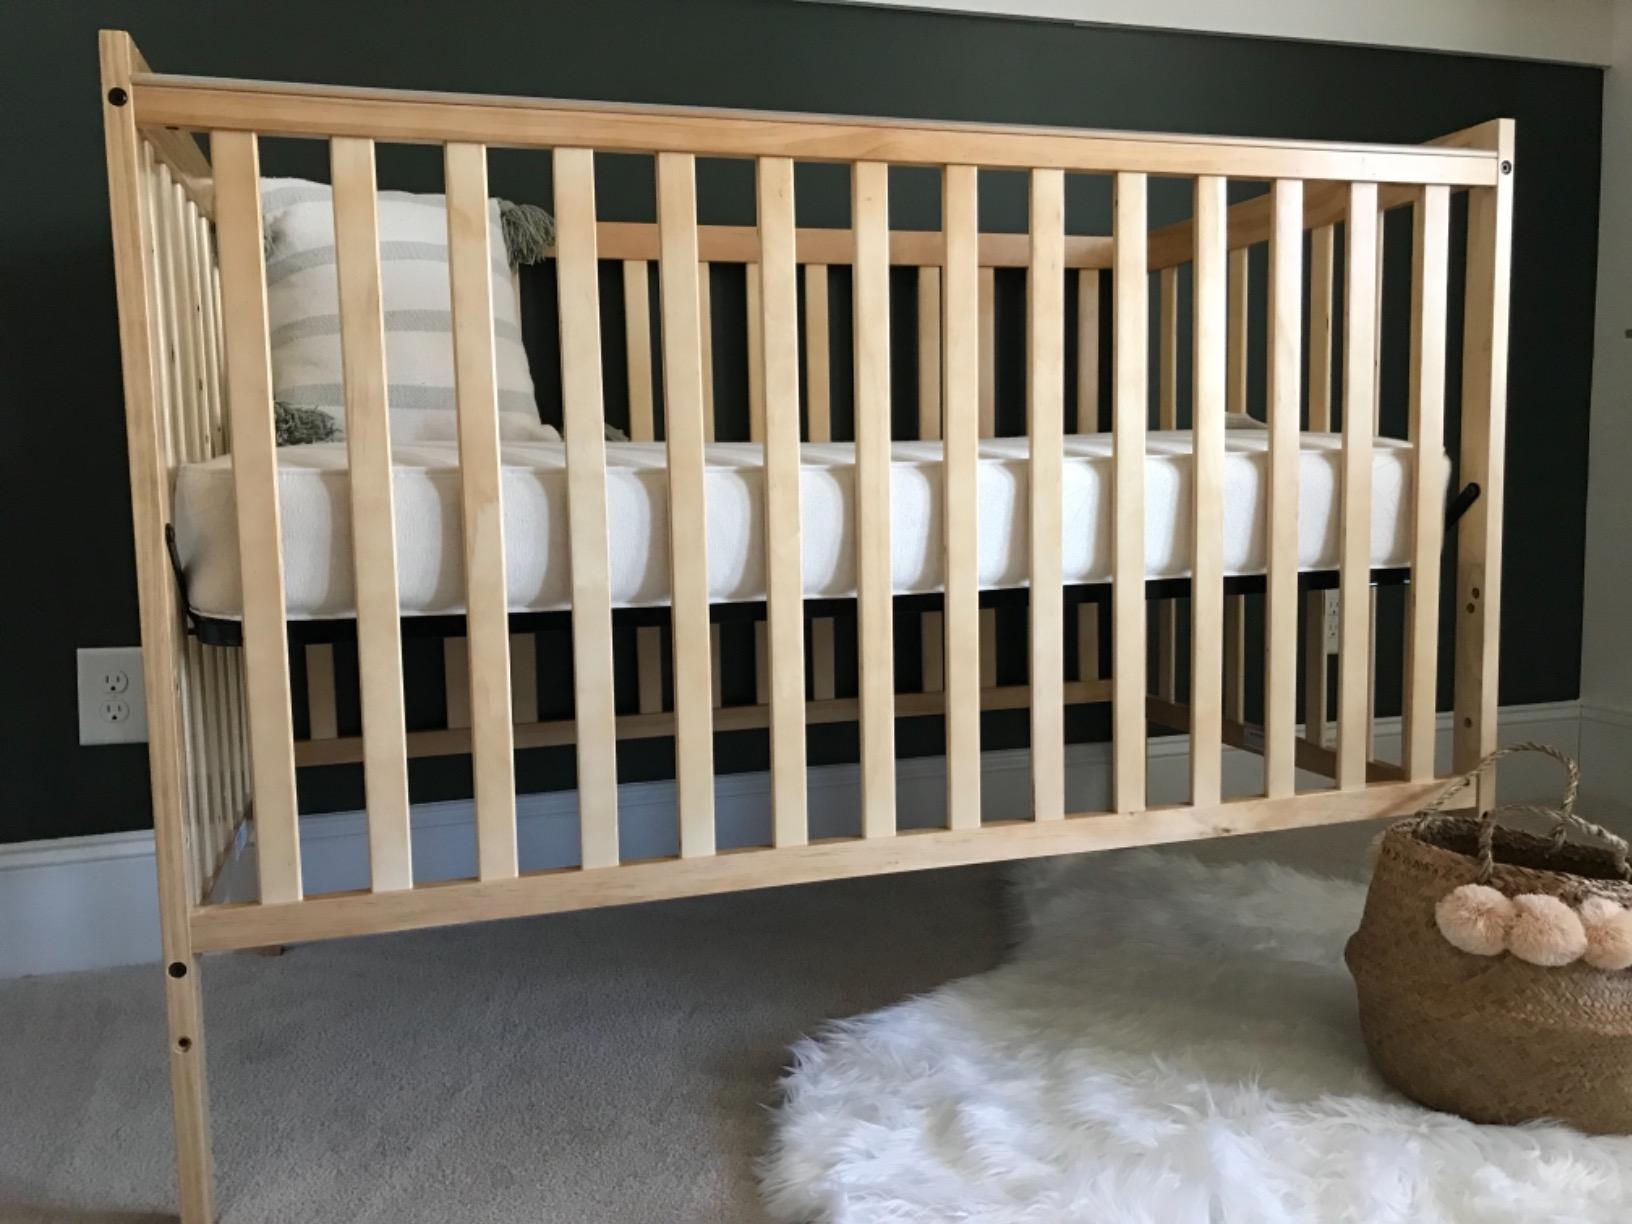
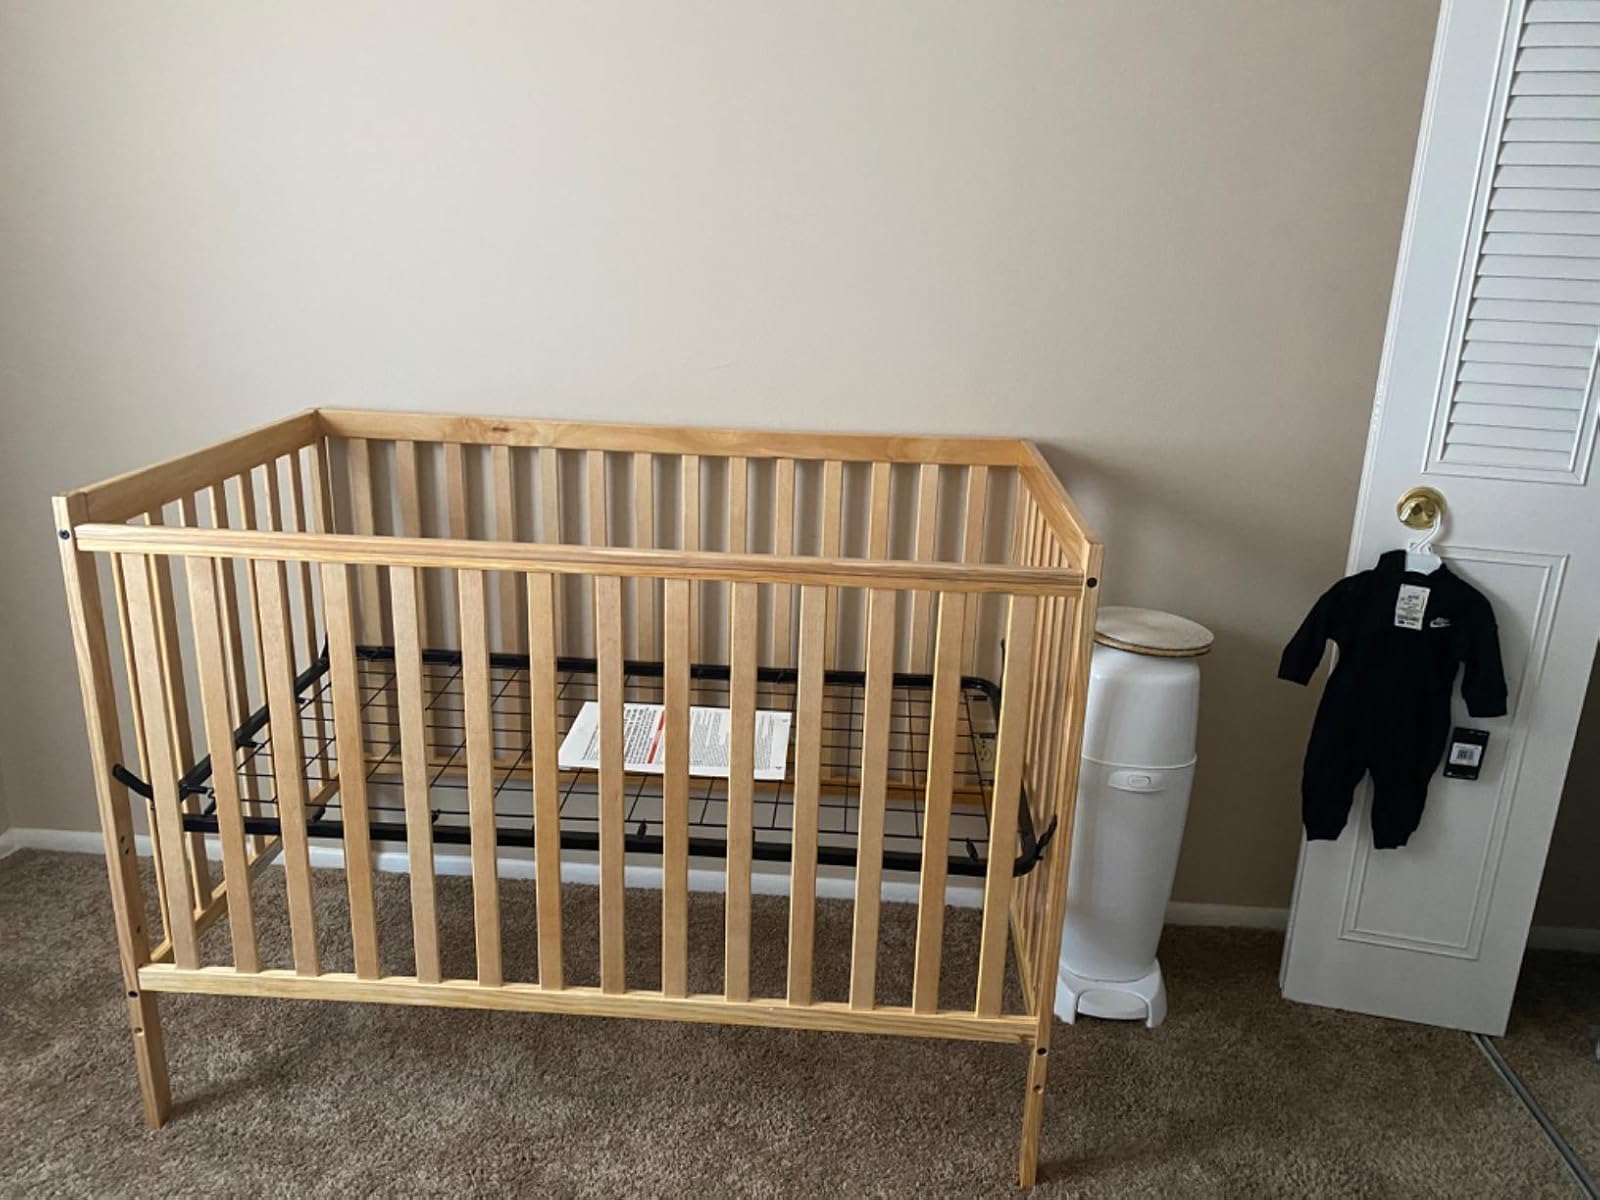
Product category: products_crib
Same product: yes